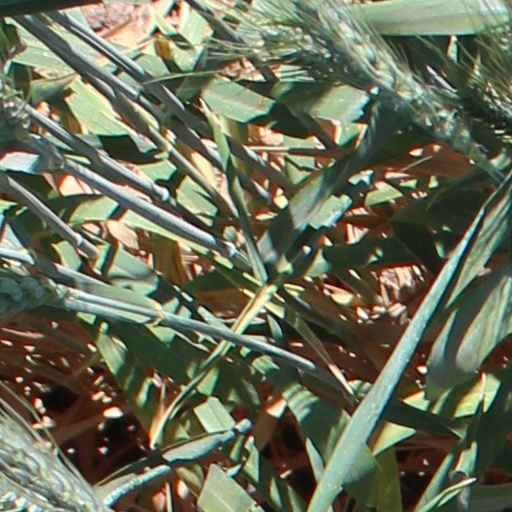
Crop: wheat